Rēzekne

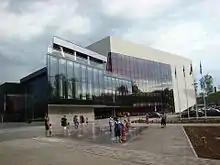
The centre of culture "Gors"

The multifunctional culture centre "Gors" (The Embassy of Latgale) was opened in 2013. In addition to the main 1000-seat concert hall, it includes a 220-seat concert hall, Registration of marriages hall, exhibition space, repetition halls and a restaurant. The centre is used for a variety of purposes, including concerts, conferences, film, ballet and theatre.